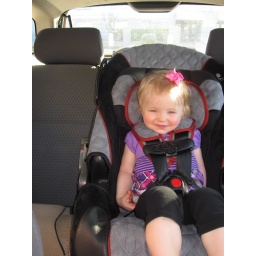
Lila sitting in her new big girl carseat.  Thanks Grandma Von and Papa Ray.